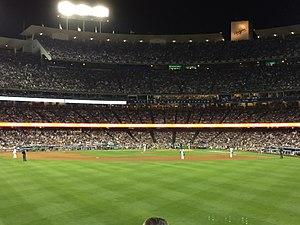
Les Séries de divisions de la Ligue nationale de baseball 2014 sont deux séries éliminatoires dans la Ligue nationale de baseball, l'une des deux composantes des Ligues majeures de baseball. Elles sont jouées du vendredi 3 octobre au mardi 8 octobre 2014. Les Cardinals de Saint-Louis battent les Dodgers de Los Angeles trois matchs à un et les Giants de San Francisco l'emportent trois parties à une sur les Nationals de Washington pour accéder à la Série de championnat 2014 de la Ligue nationale.